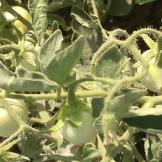
Crop: Tomato
Condition: virosis-d